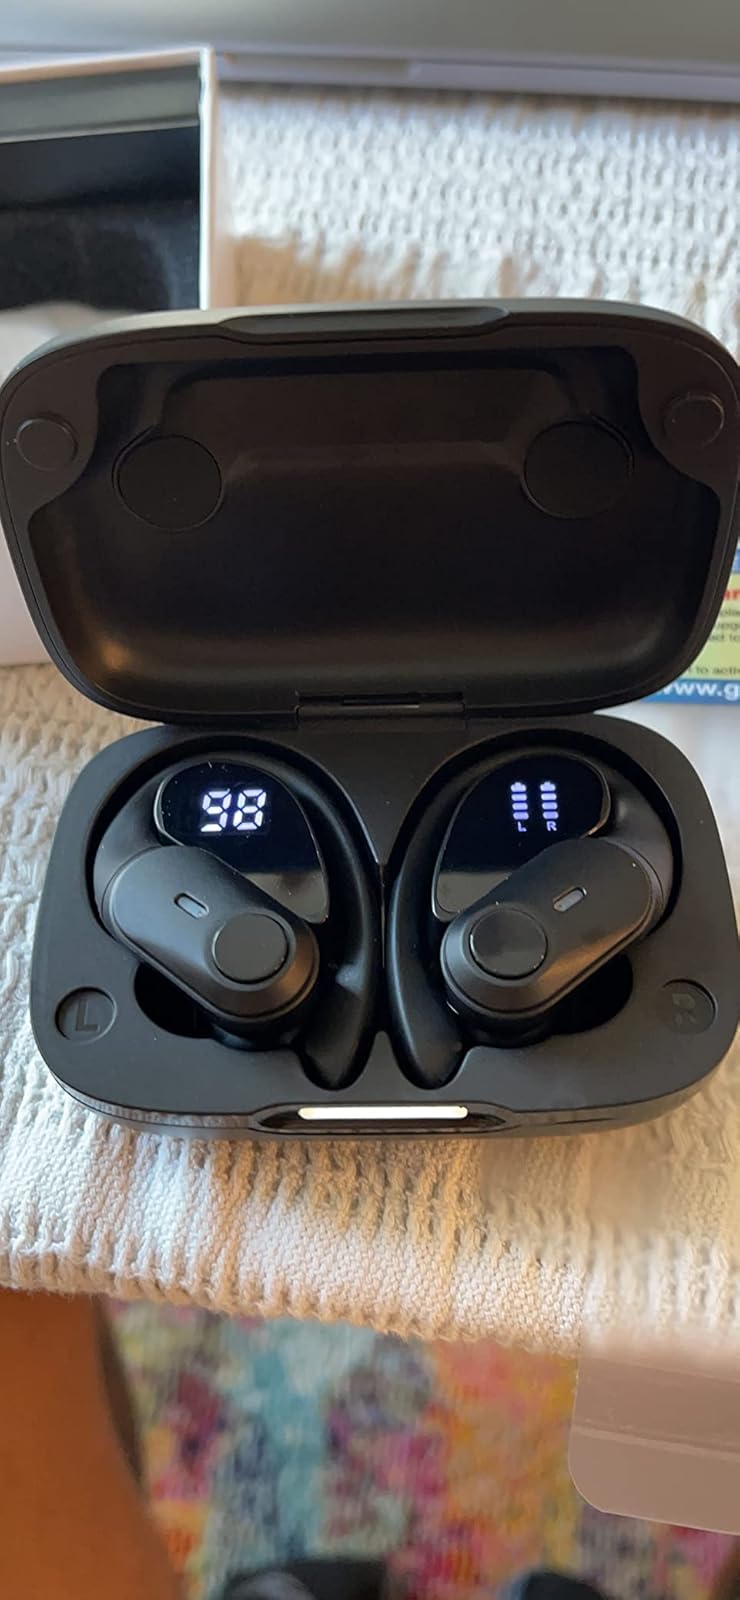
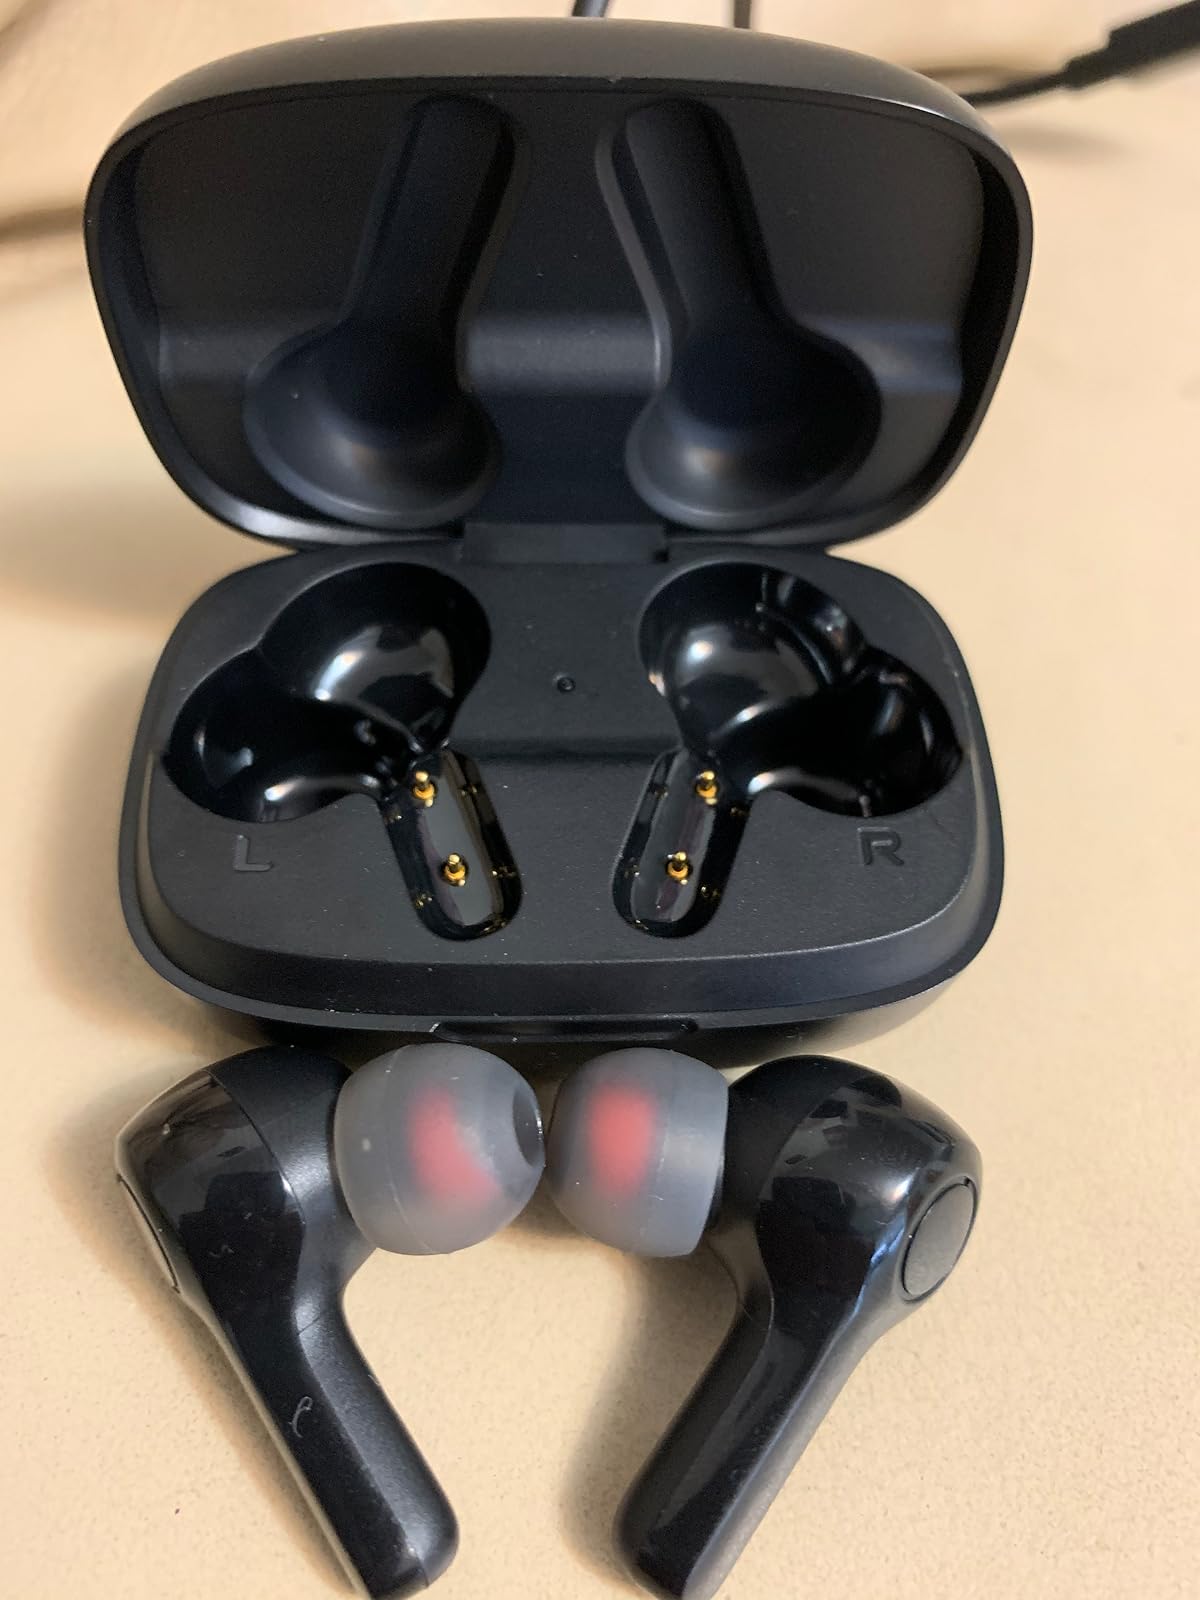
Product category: earbuds
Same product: no